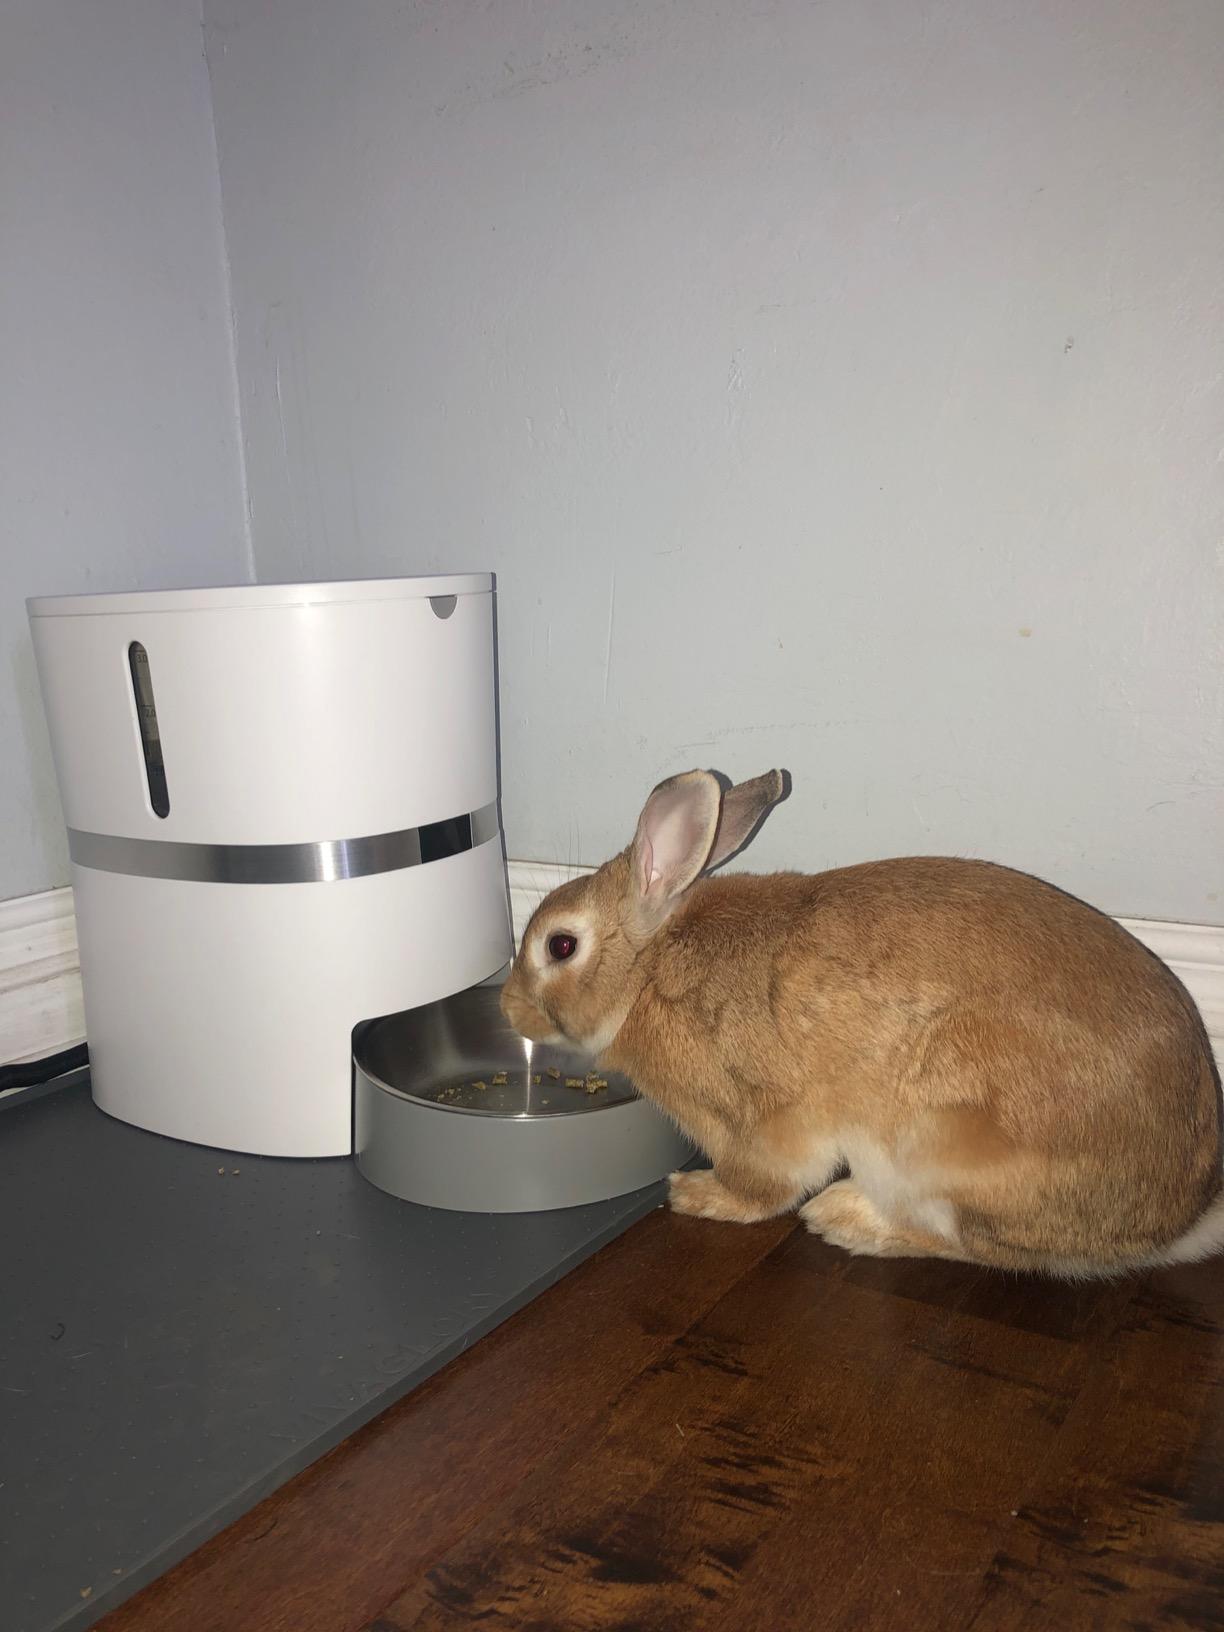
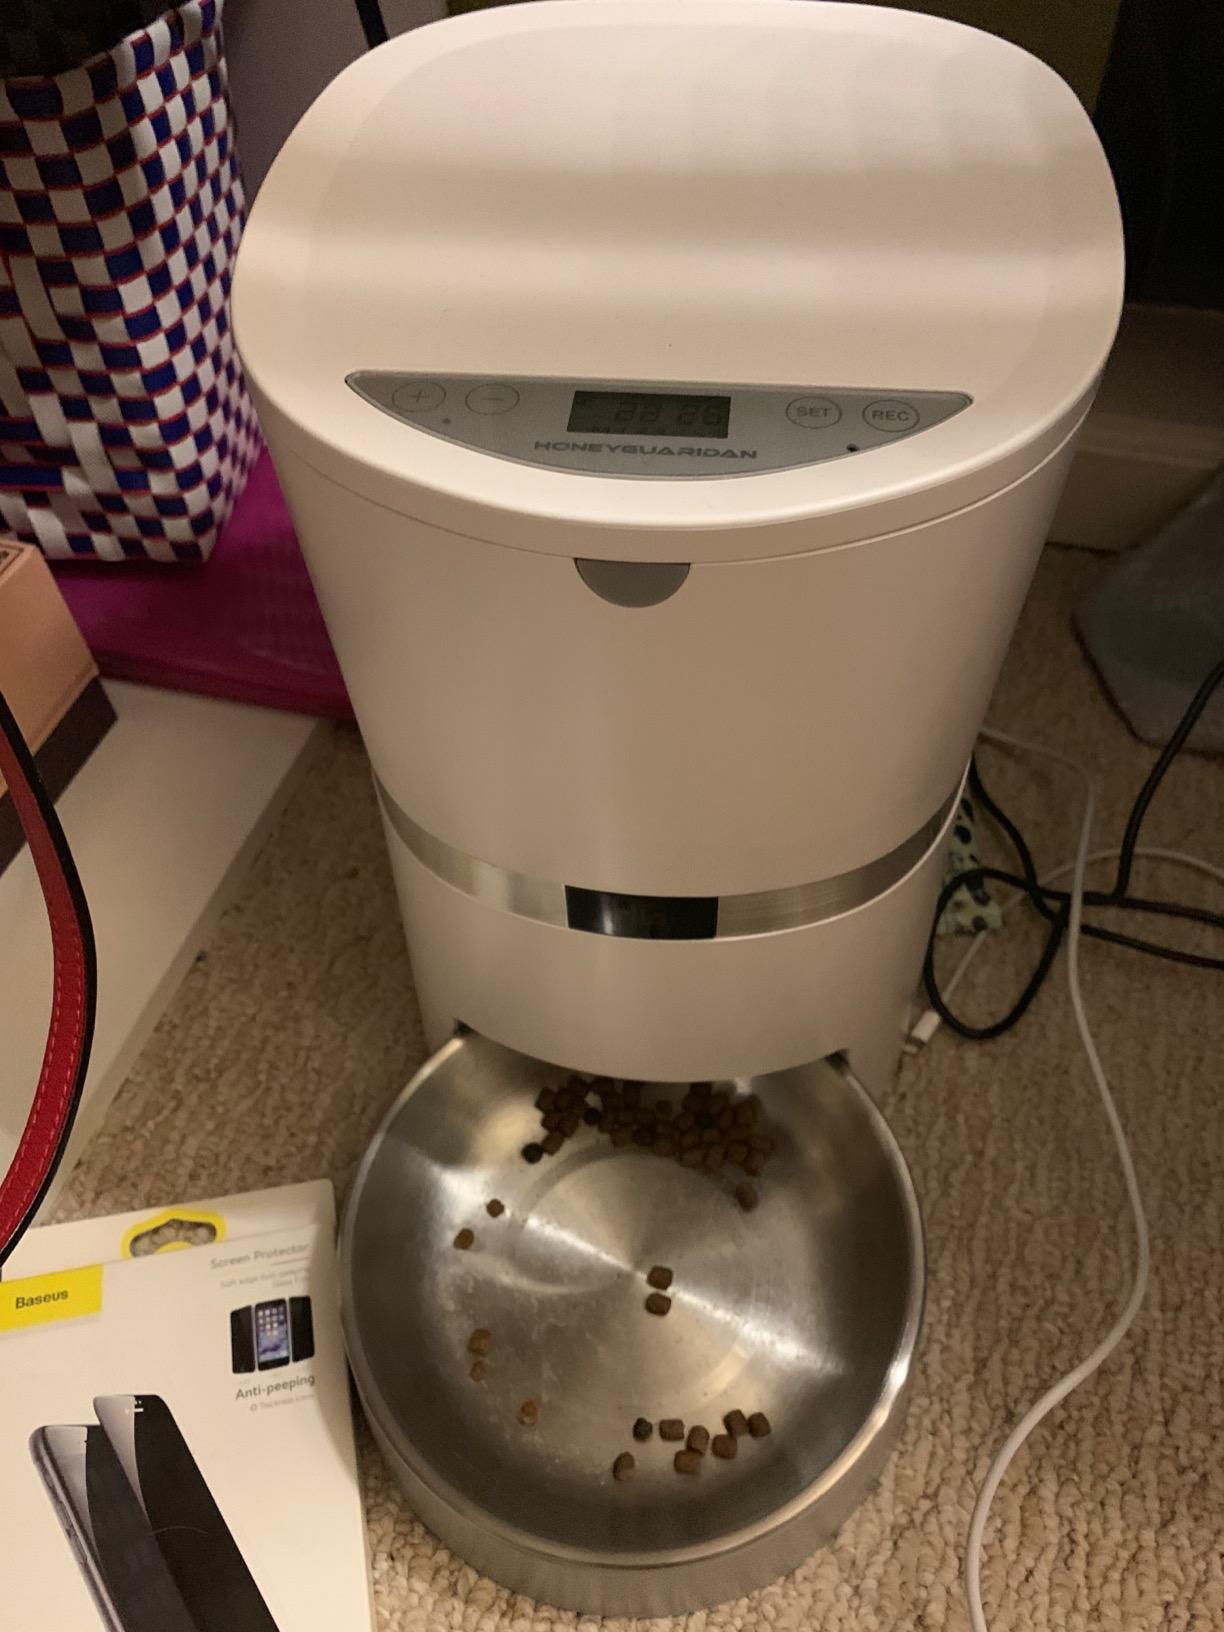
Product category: items_feeder
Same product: yes